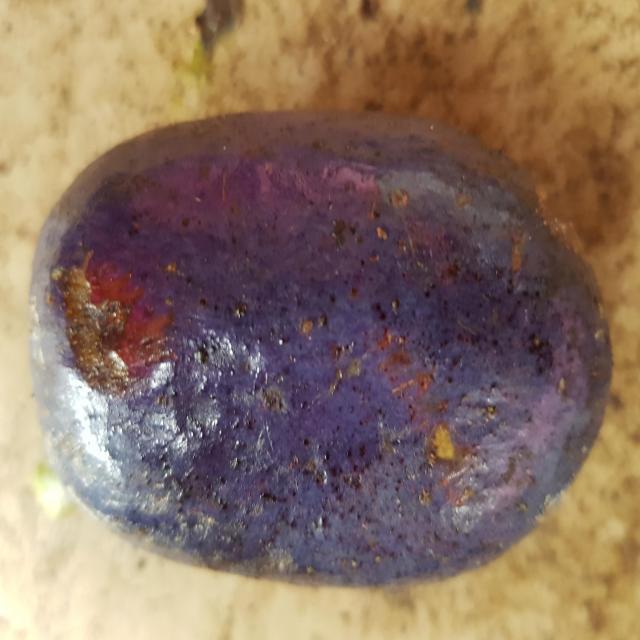
Plum grade: bruised